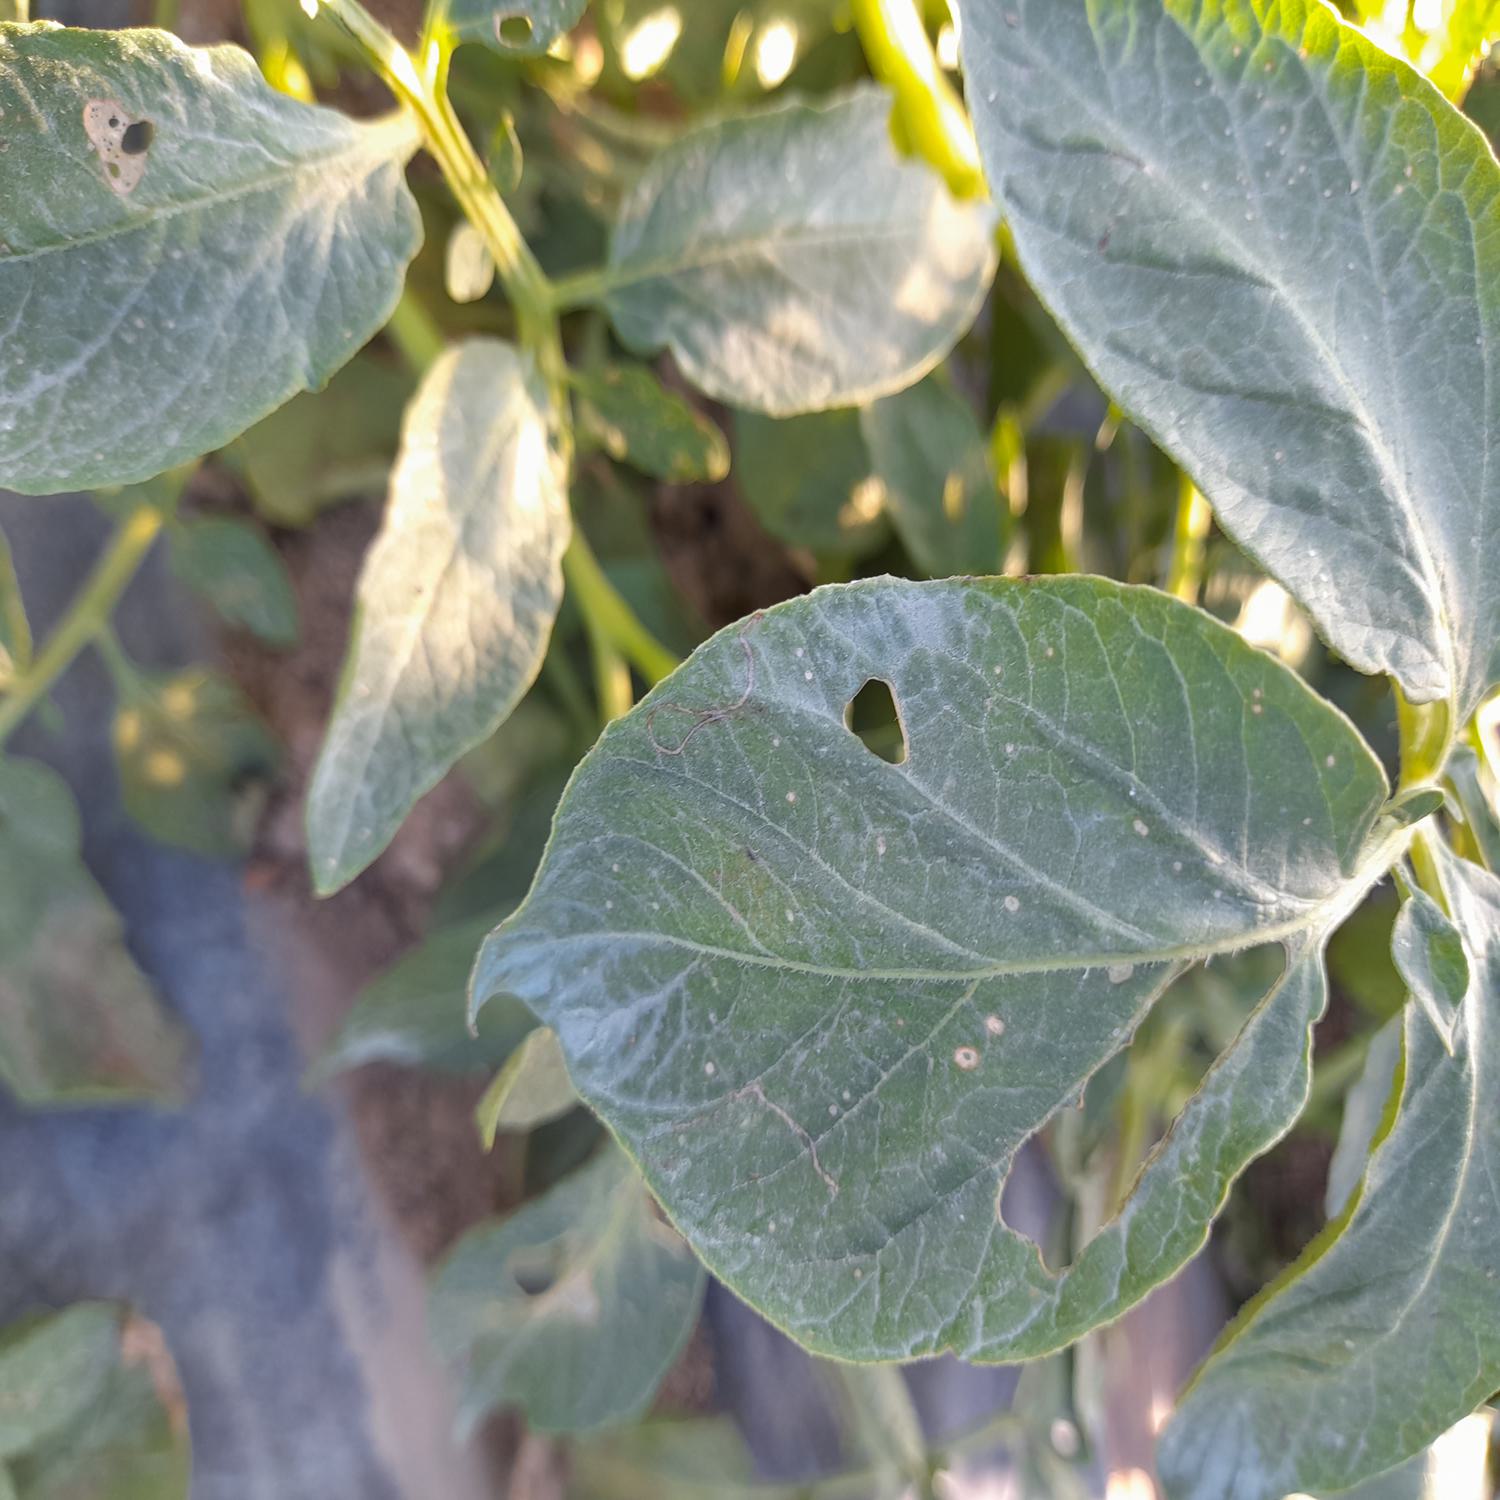
Label: Pest